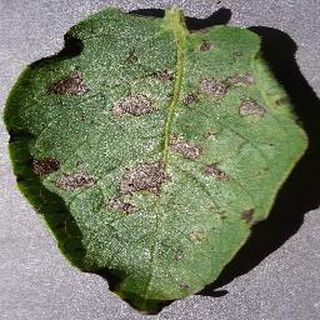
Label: potato_early_blight